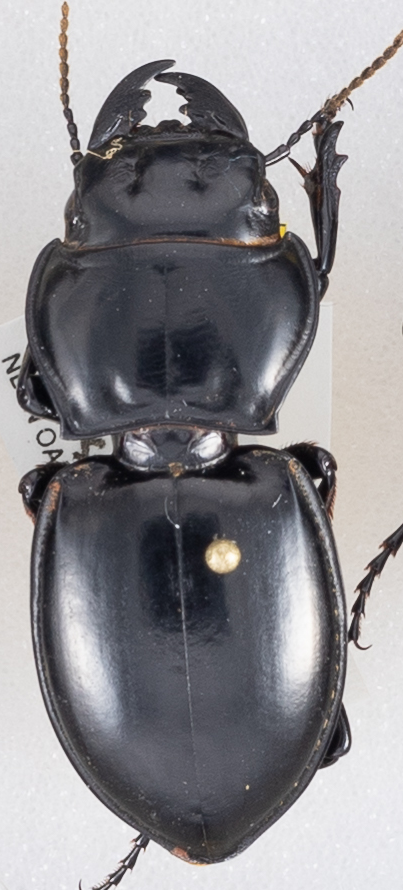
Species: Pasimachus californicus
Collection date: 2015-09-15
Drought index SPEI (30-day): -0.788
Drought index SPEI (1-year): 0.608
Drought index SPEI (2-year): -0.642